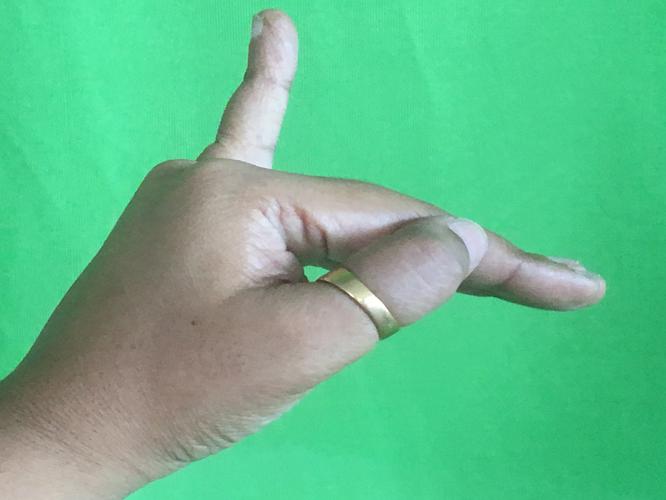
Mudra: Hamsapaksha
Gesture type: double_hand